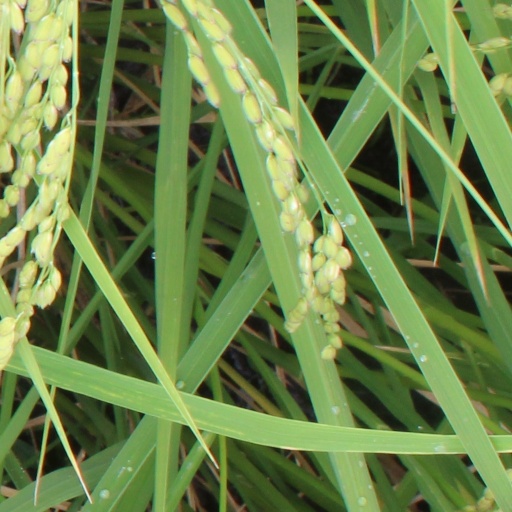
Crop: rice